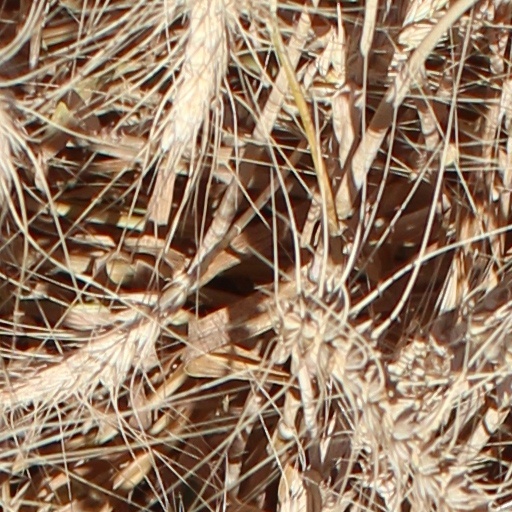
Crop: wheat